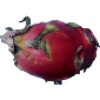
Label: Pitahaya Red 1